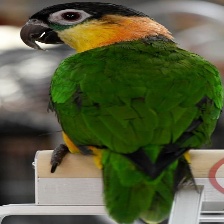
Species: BLACK HEADED CAIQUE
Scientific name: PIONITES MELANOCEPHALUS